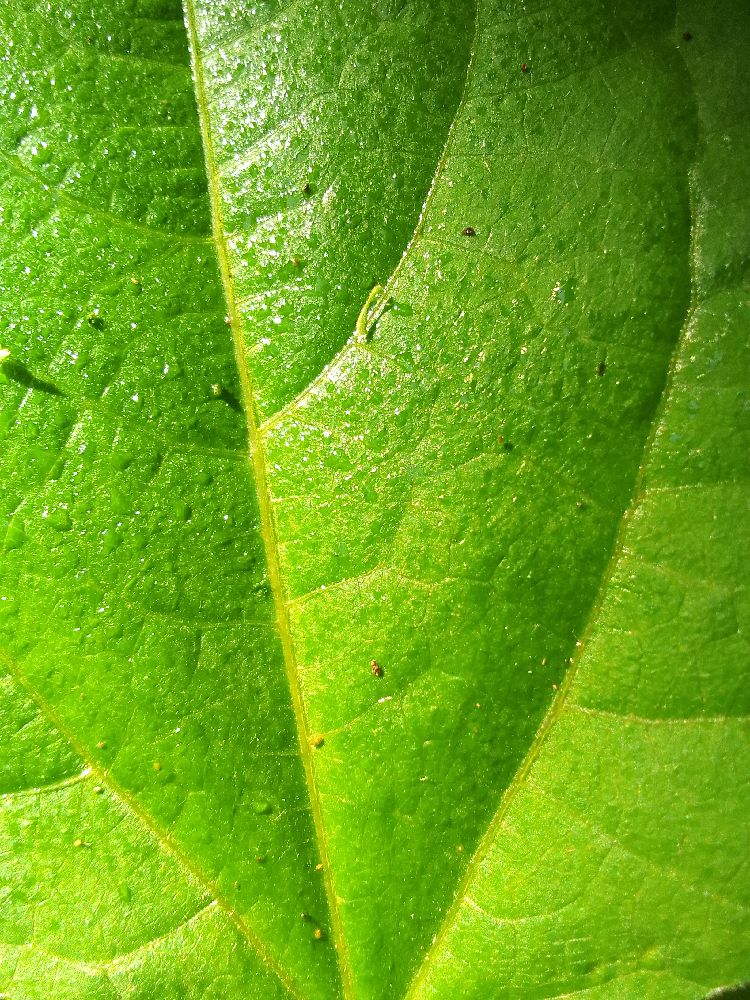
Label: healthy